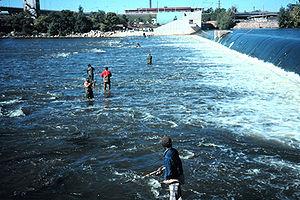
Le saumon royal, saumon chinook, ou saumon quinnat est une espèce de poissons anadromes présents dans les eaux du nord de l'océan Pacifique. Il était autrefois présent dans les fleuves de la façade pacifique de l'Alaska à la Californie. Il en existe aussi des populations au Japon et dans les South Island de Nouvelle-Zélande.